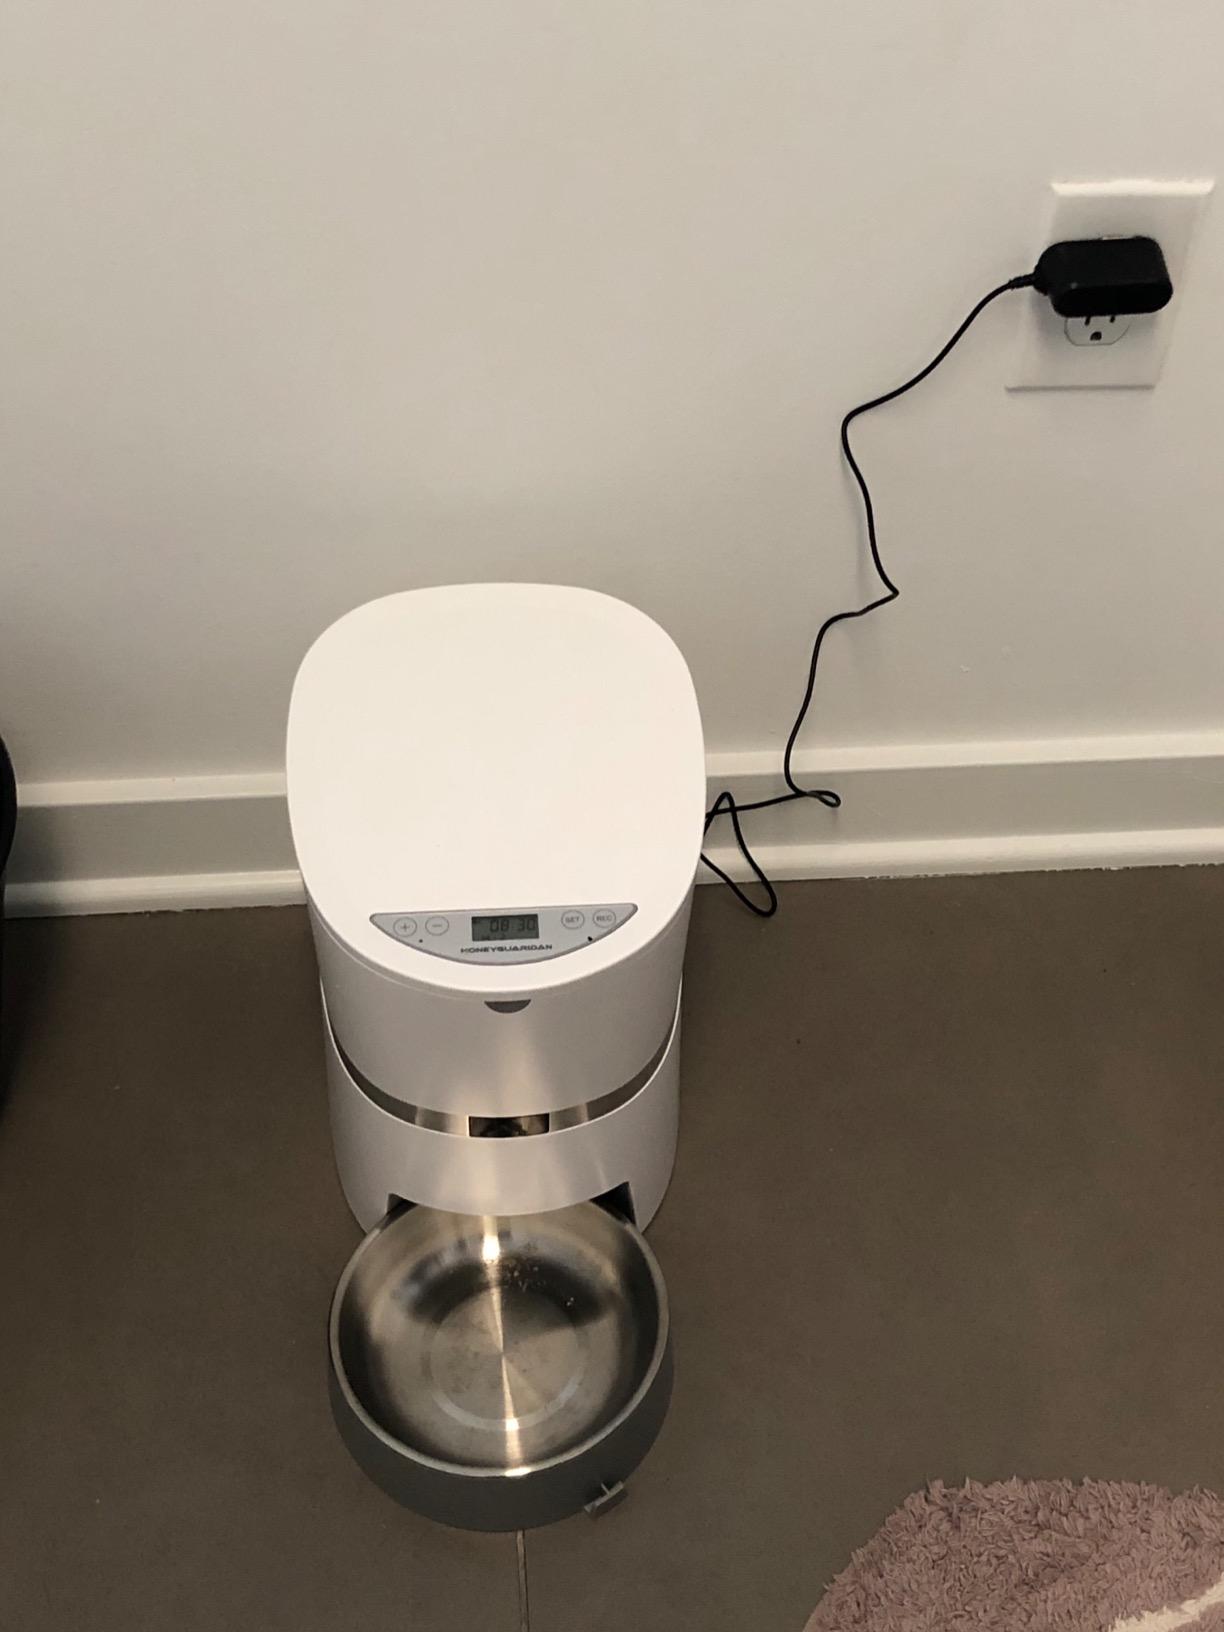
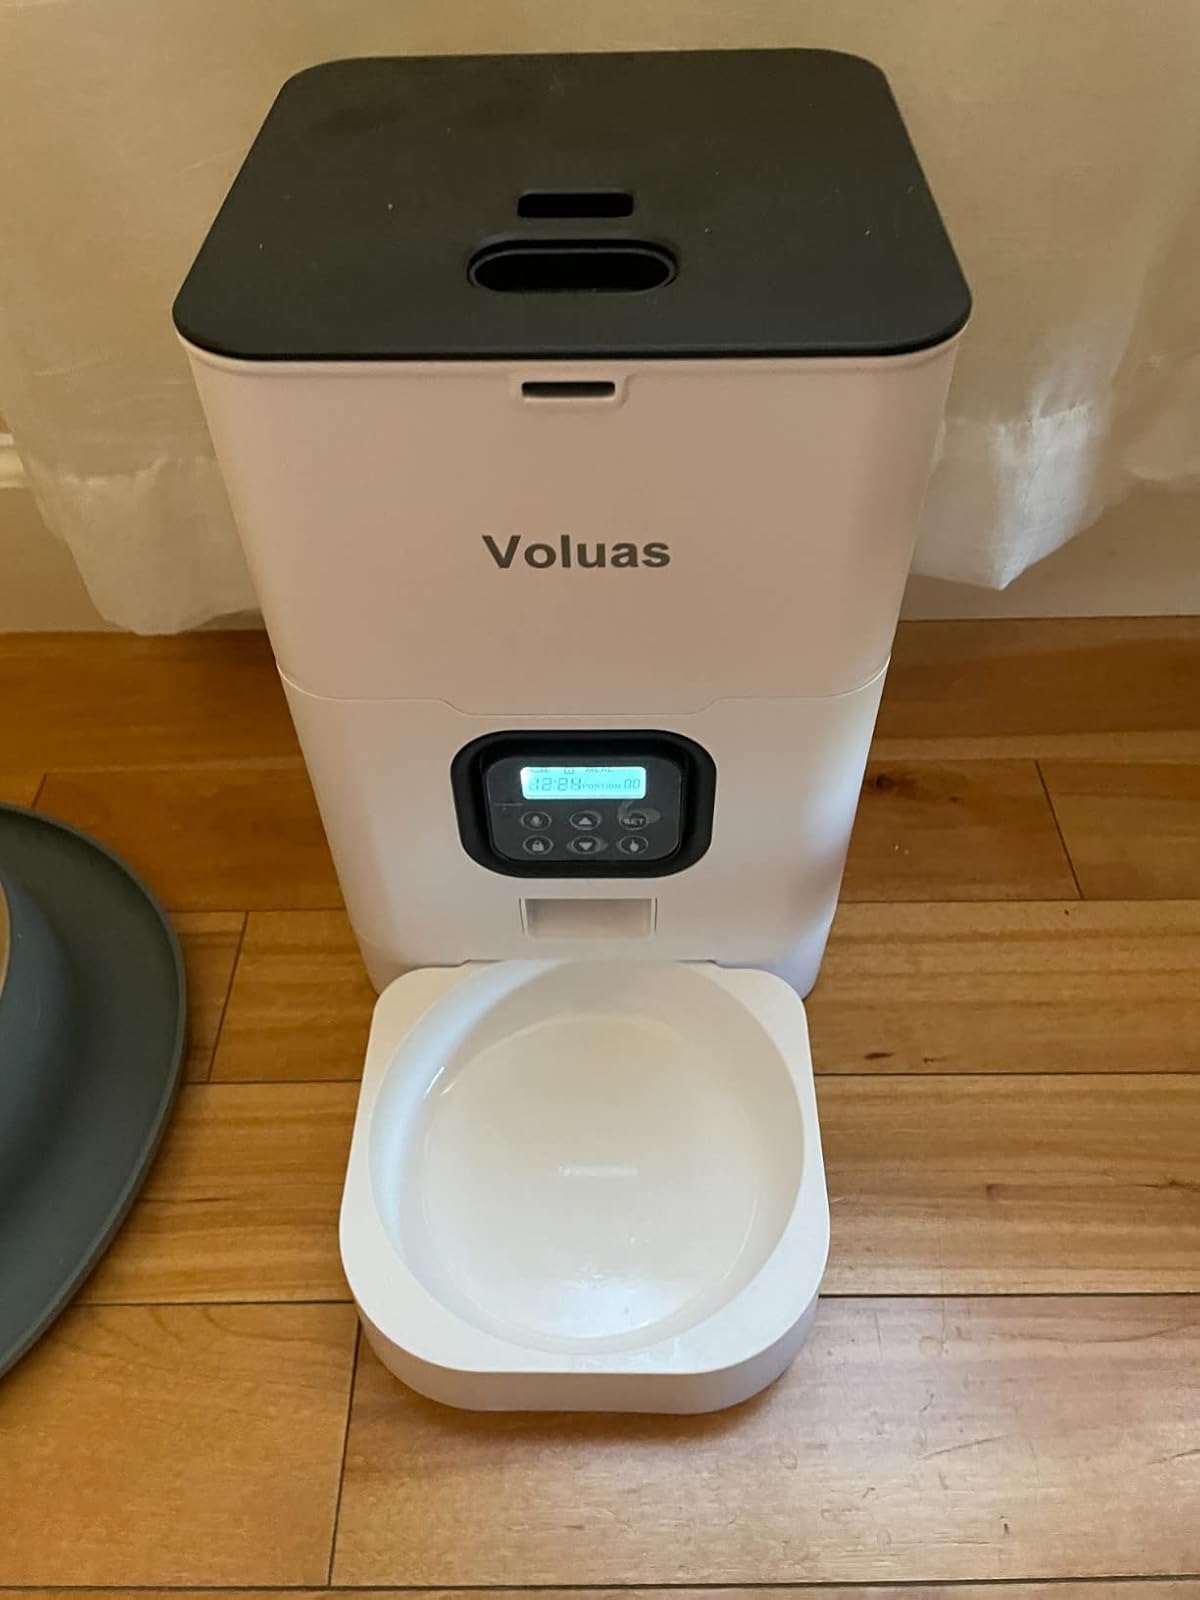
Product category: items_feeder
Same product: no